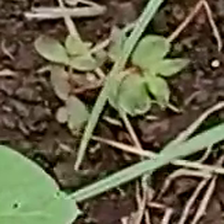
Weed species: Choti_dudhi_(Euphorbia_hirta)